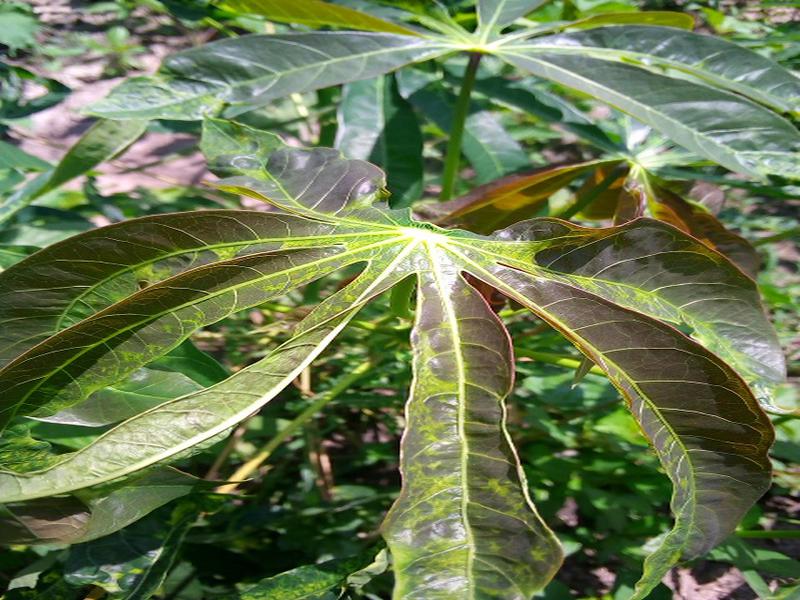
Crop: cassava
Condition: mosaic_disease